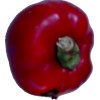
Label: red_pepper